Tonje Angelsen

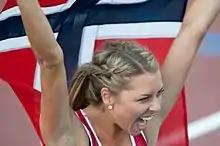
Angelsen after winning the silver medal at the 2012 European Championships

Tonje Angelsen (born 17 January 1990) is a Norwegian high jumper. Angelsen was considered a promising high jumper when she set a Norwegian age record at 1.82 m 16 years old (2006). Her career stalled somewhat because of injury until 2009. In 2010 and 2011 she qualified to several international championships but did not make it to the finals.